Tree squirrel

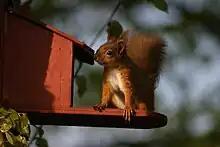
Red squirrel at a feeding tray in the Lake District, England.

A decline of the red squirrel and the rise of the eastern gray squirrel, an introduced species from North America, has been widely remarked upon in British popular culture. It is mostly regarded as the invading greys driving out the native red species. Evidence also shows that grey squirrels are vectors of the squirrel parapoxvirus for which no vaccine is currently available, and which is deadly to red squirrels but does not seem to affect the non-native host.